Gabriel Sundukian

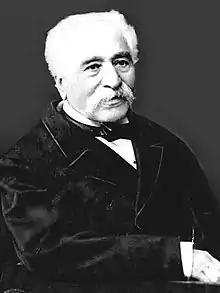
Portrait on a 1950 Soviet postage stamp.

Gabriel Sundukian (11 July 1825 – 29 March 1912) was an Armenian writer and playwright, the founder of modern Armenian drama.